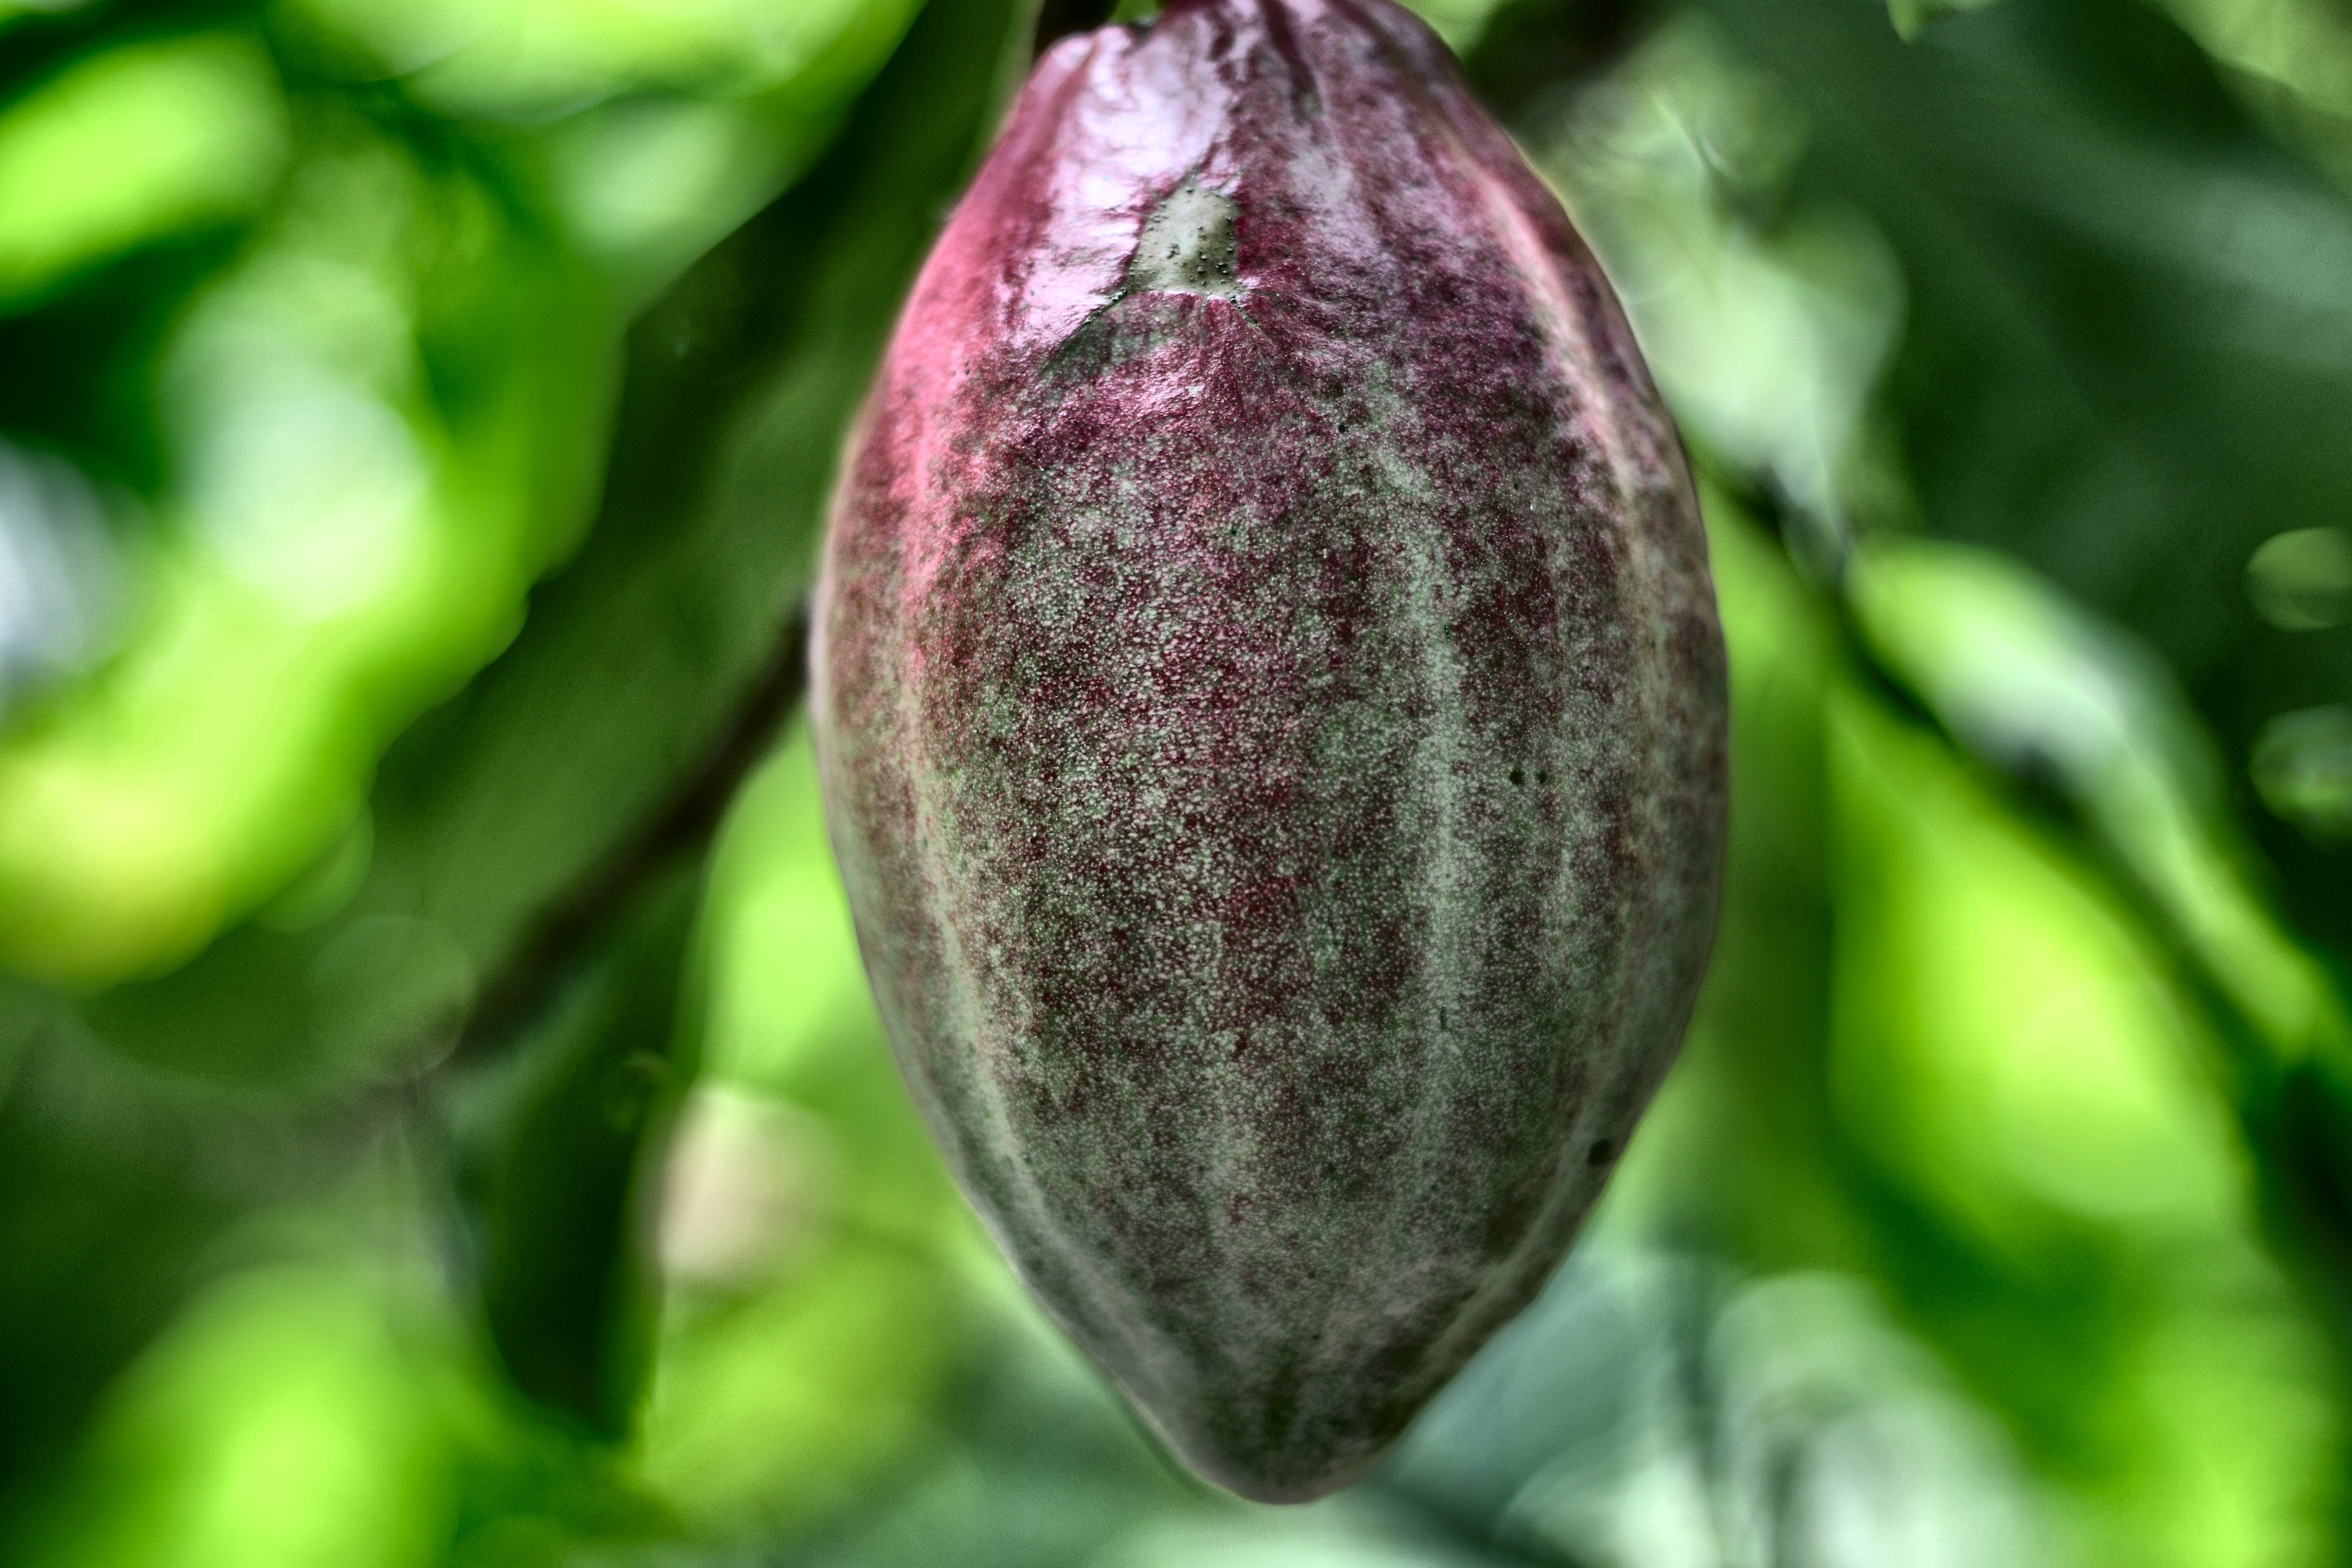
Maturity: unmature
Variety: Amelonado